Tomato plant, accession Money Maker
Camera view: horizontal (90 deg, fisheye); turntable rotation: 30 degrees
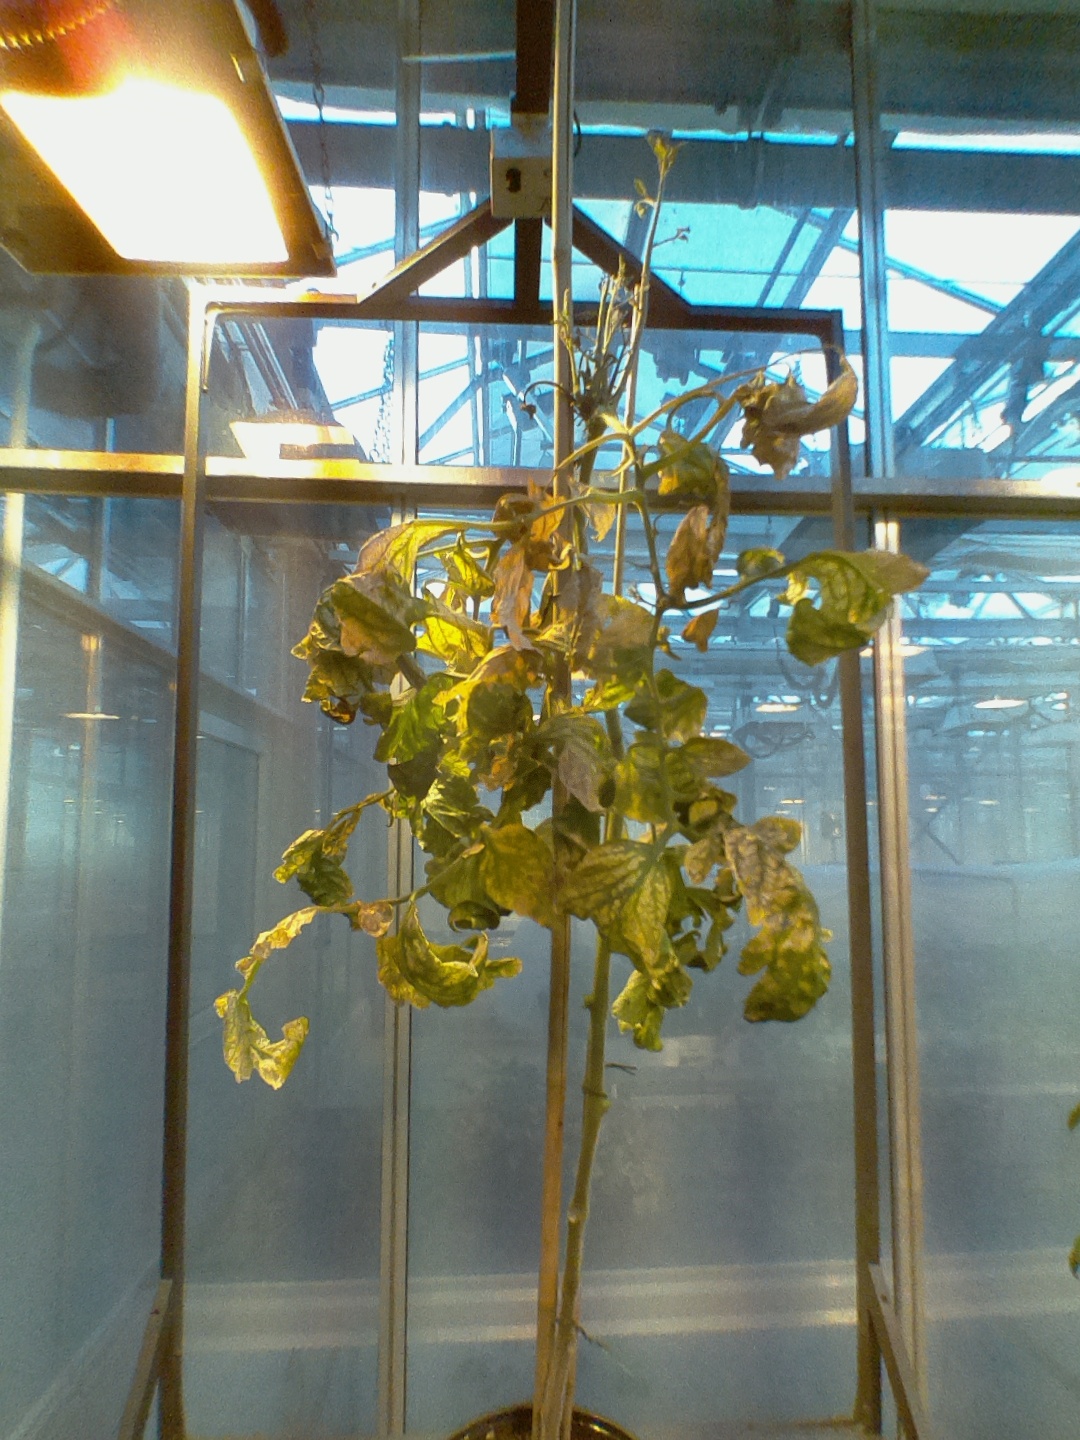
BBCH growth stage 51: First inflorence visible, visible closed flower bud